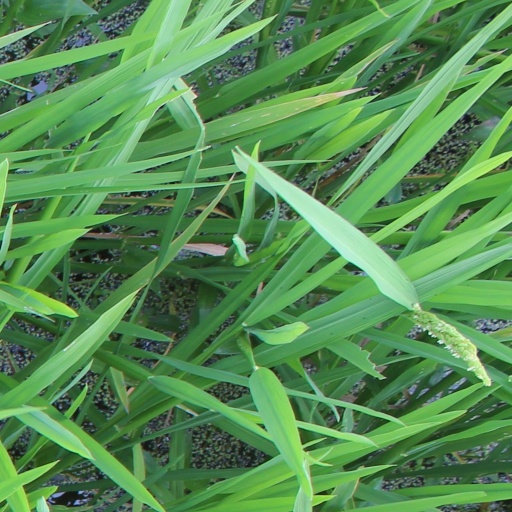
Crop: rice